History of World Championship Wrestling

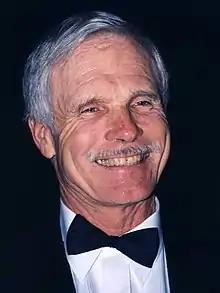
Ted Turner

Jim Crockett Promotions was purchased outright by Turner on October 11, 1988. Originally incorporated by TBS as the Universal Wrestling Corporation, Turner promised fans that WCW would maintain the athlete-oriented style of the NWA. The sale was completed on November 2, 1988, with a television taping of "NWA World Championship Wrestling" that very same date in WCW's hometown of Atlanta.